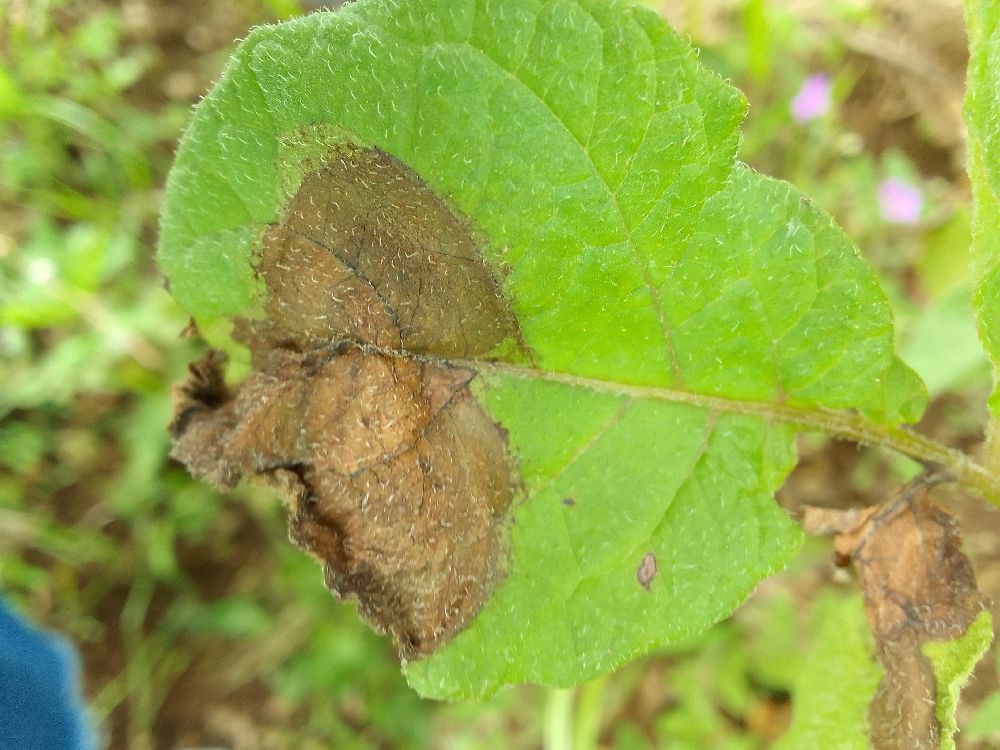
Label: Late blight